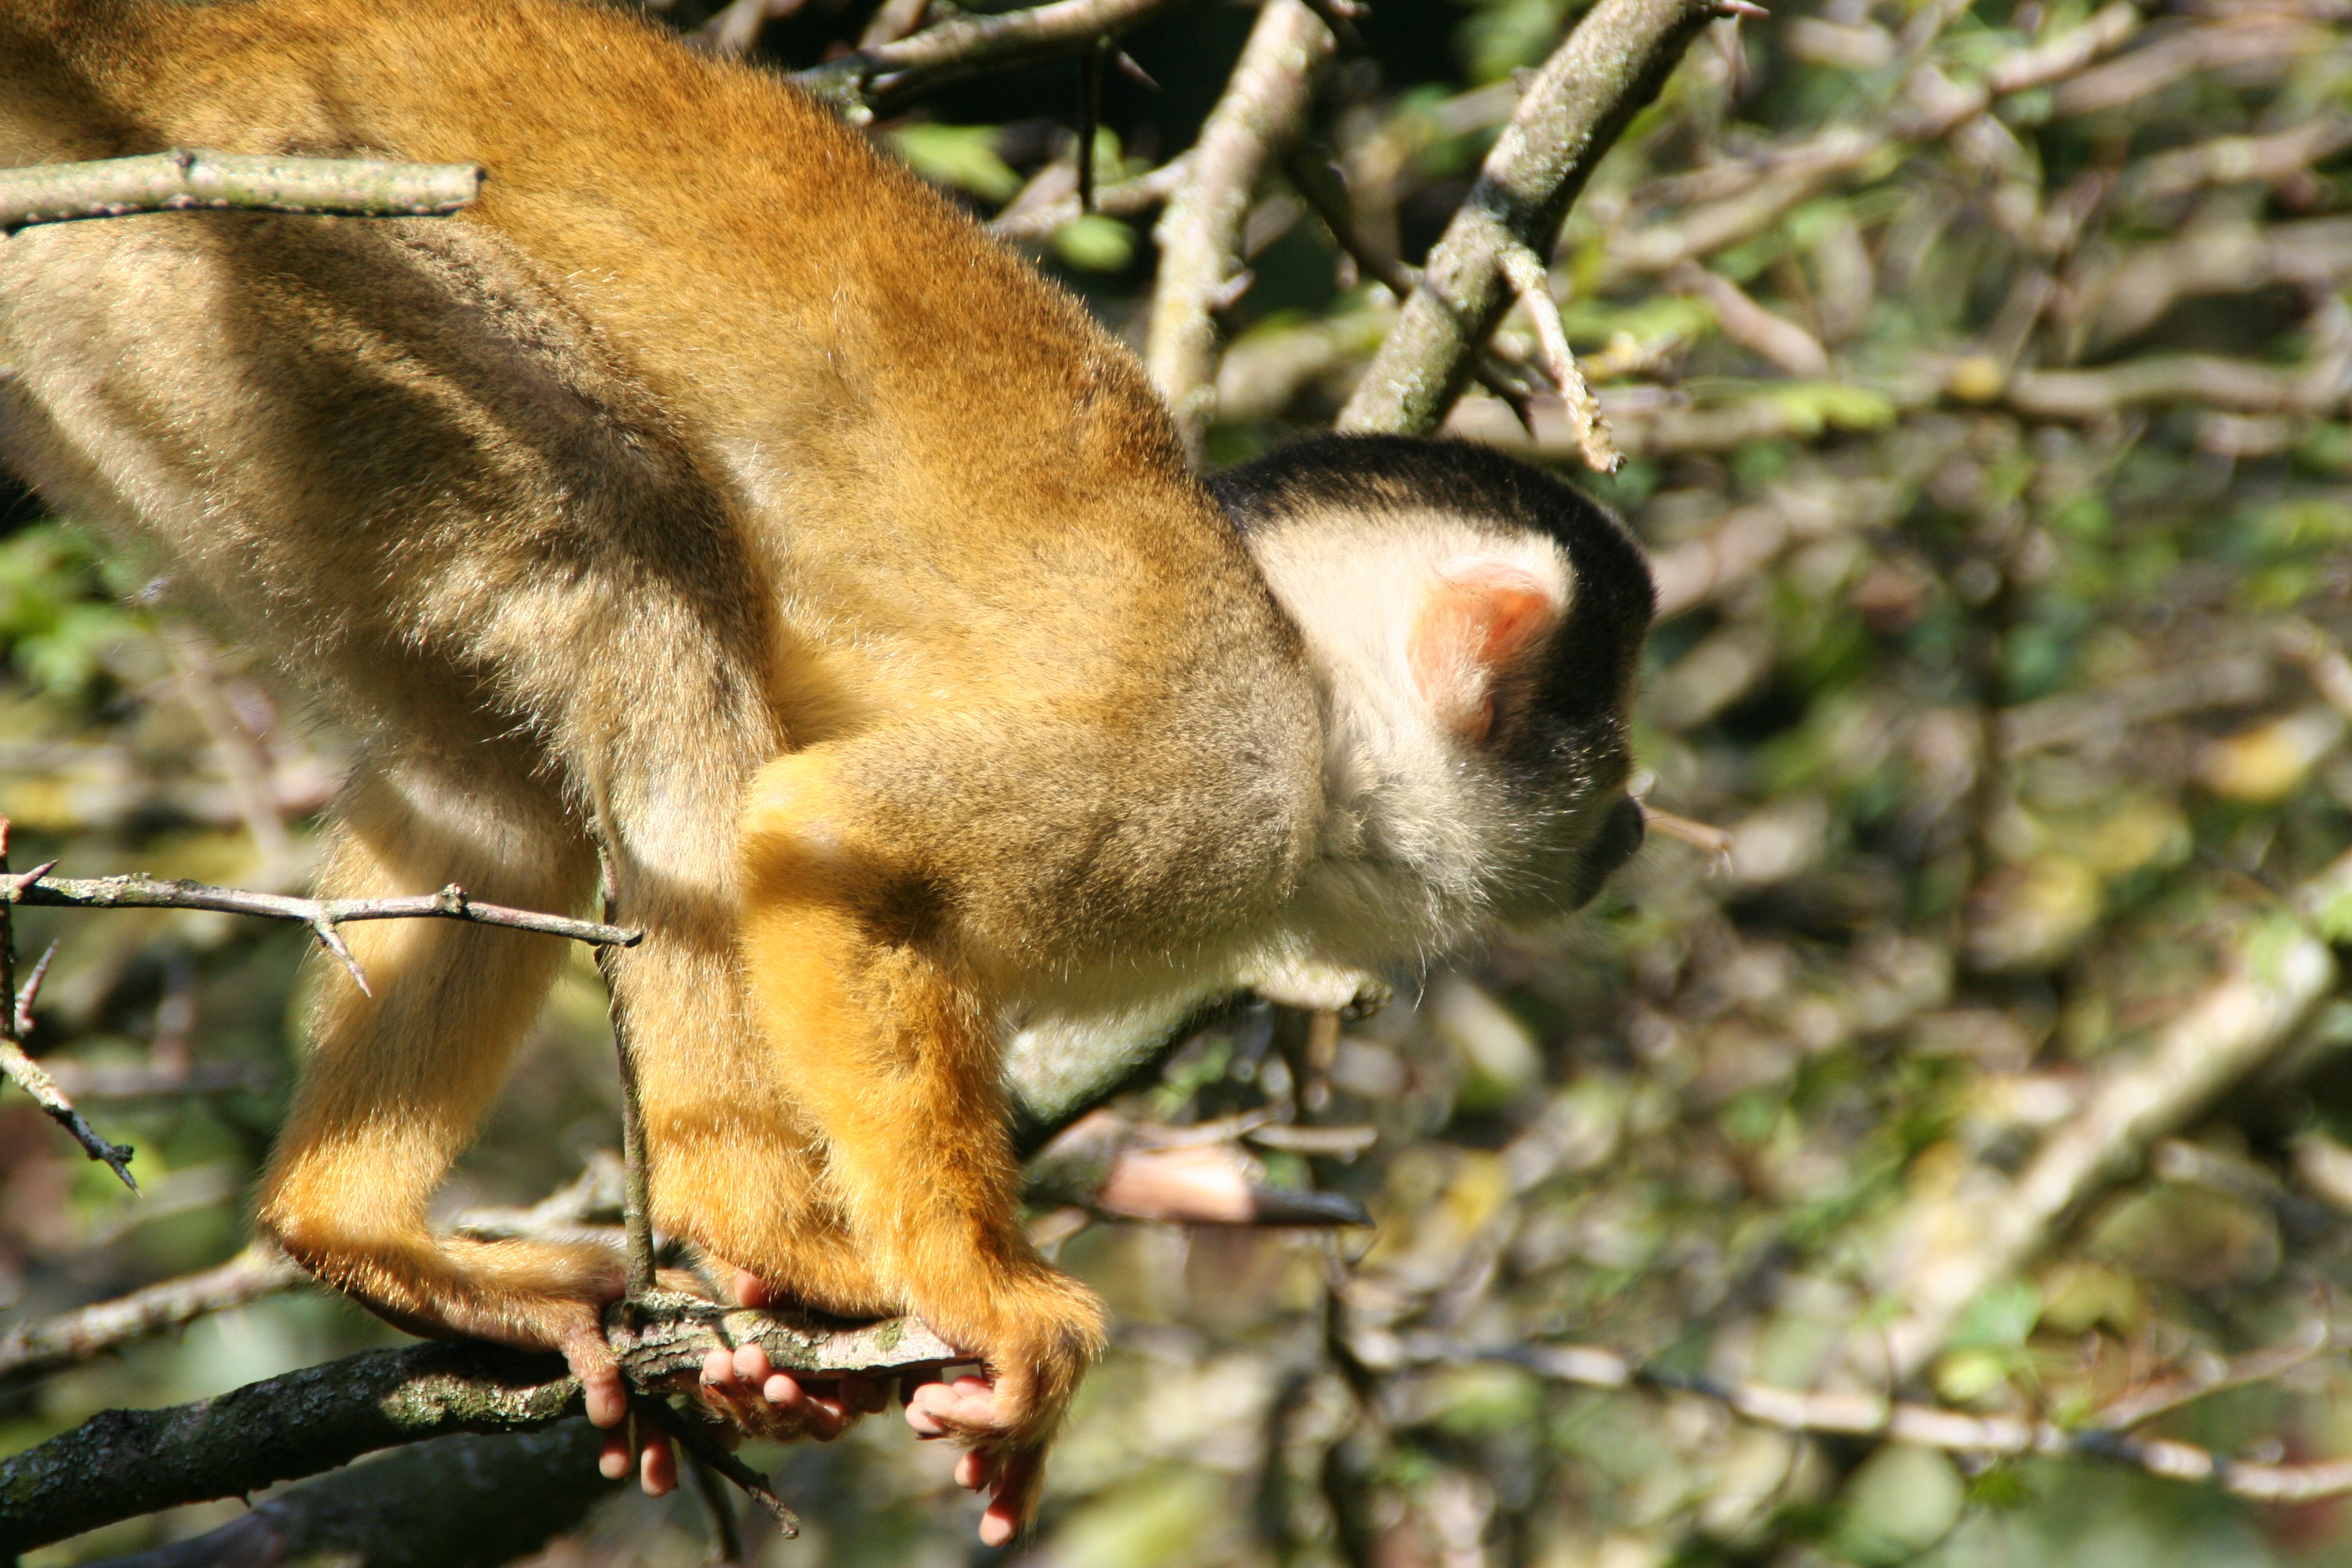
nature, branch, wildlife, zoo, mammal, fauna, primate, squirrel monkey, vertebrate, lemur, new world monkey